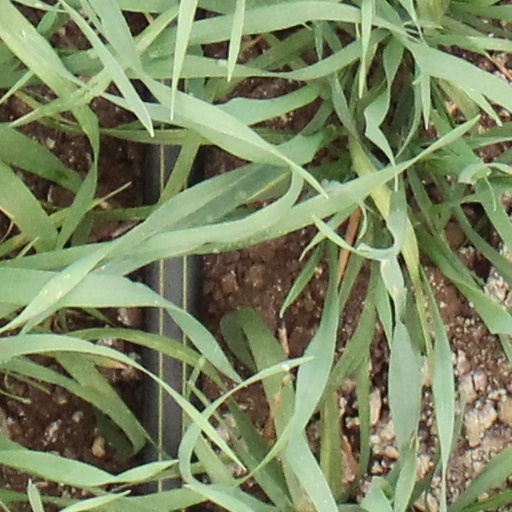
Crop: wheat